United Nations Security Council Resolution 1217

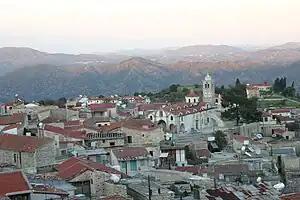
Pano Lefkara in the Greek part of Cyprus

United Nations Security Council resolution 1217, adopted unanimously on 22 December 1998, after reaffirming all past resolutions on the situation in Cyprus, the Council extended the mandate of the United Nations Peacekeeping Force in Cyprus (UNFICYP) for a further six months until 30 June 1999.